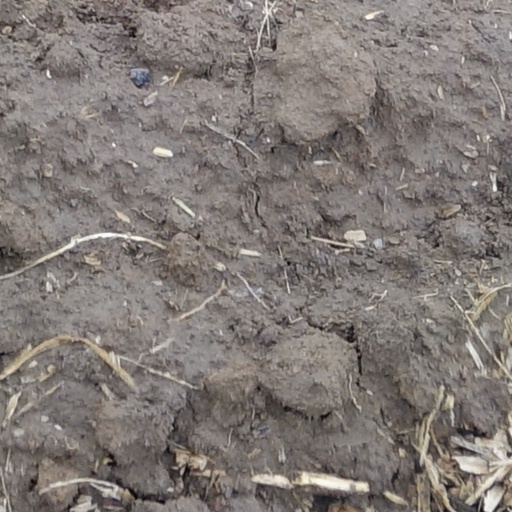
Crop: wheat